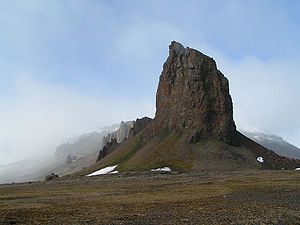
Østrig-ungarske Nordpolsekspedition 1872–74 / Betydning af ekspeditionens opdagelser
Kap Tegetthoff på Hall-øen opdaget af den østrig-ungarske nordpolsekspedition.
Den østrig-ungarske Nordpolsekspedition begyndte i 1872 under ledelse af Carl Weyprecht og Julius Payer og sluttede i 1874. Den blev gennemført på initiativ af og med økonomisk støtte fra Hans Graf Wilczek for at udforske det nordlige arktiske hav. En anden bidragsyder var Friedrich Schey af Koromla. Ekspeditionens besætning blev rekrutteret fra hele Østrig-Ungarn, men især fra Istrien og Dalmatien.